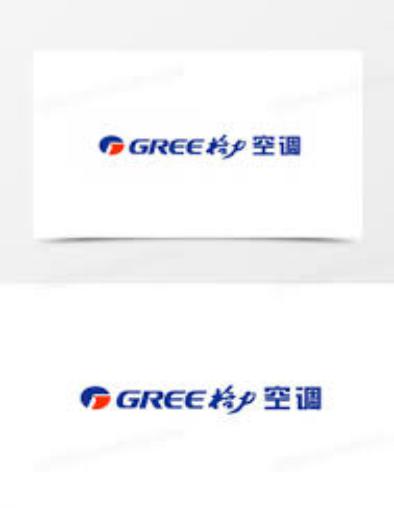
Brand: gree-1
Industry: Electronic